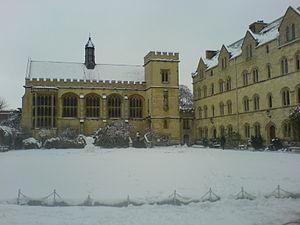
Pembroke College est l'un des établissements constitutifs de l'université d'Oxford. Dans les premières années du XVIIᵉ siècle, une dotation de Thomas Tesdale, un négociant de la ville d'Abingdon, et de Richard Wightwick, un ecclésiastique du Berkshire, permit de racheter Broadgates Hall, un bâtiment de l'université dévolu aux étudiants en droit depuis sa construction, au XVᵉ siècle. Le roi Jacques Iᵉʳ signa les lettres patentes en 1624 et le collège dut son nom à William Herbert, troisième comte de Pembroke, lord chambellan puis chancelier de l'université.